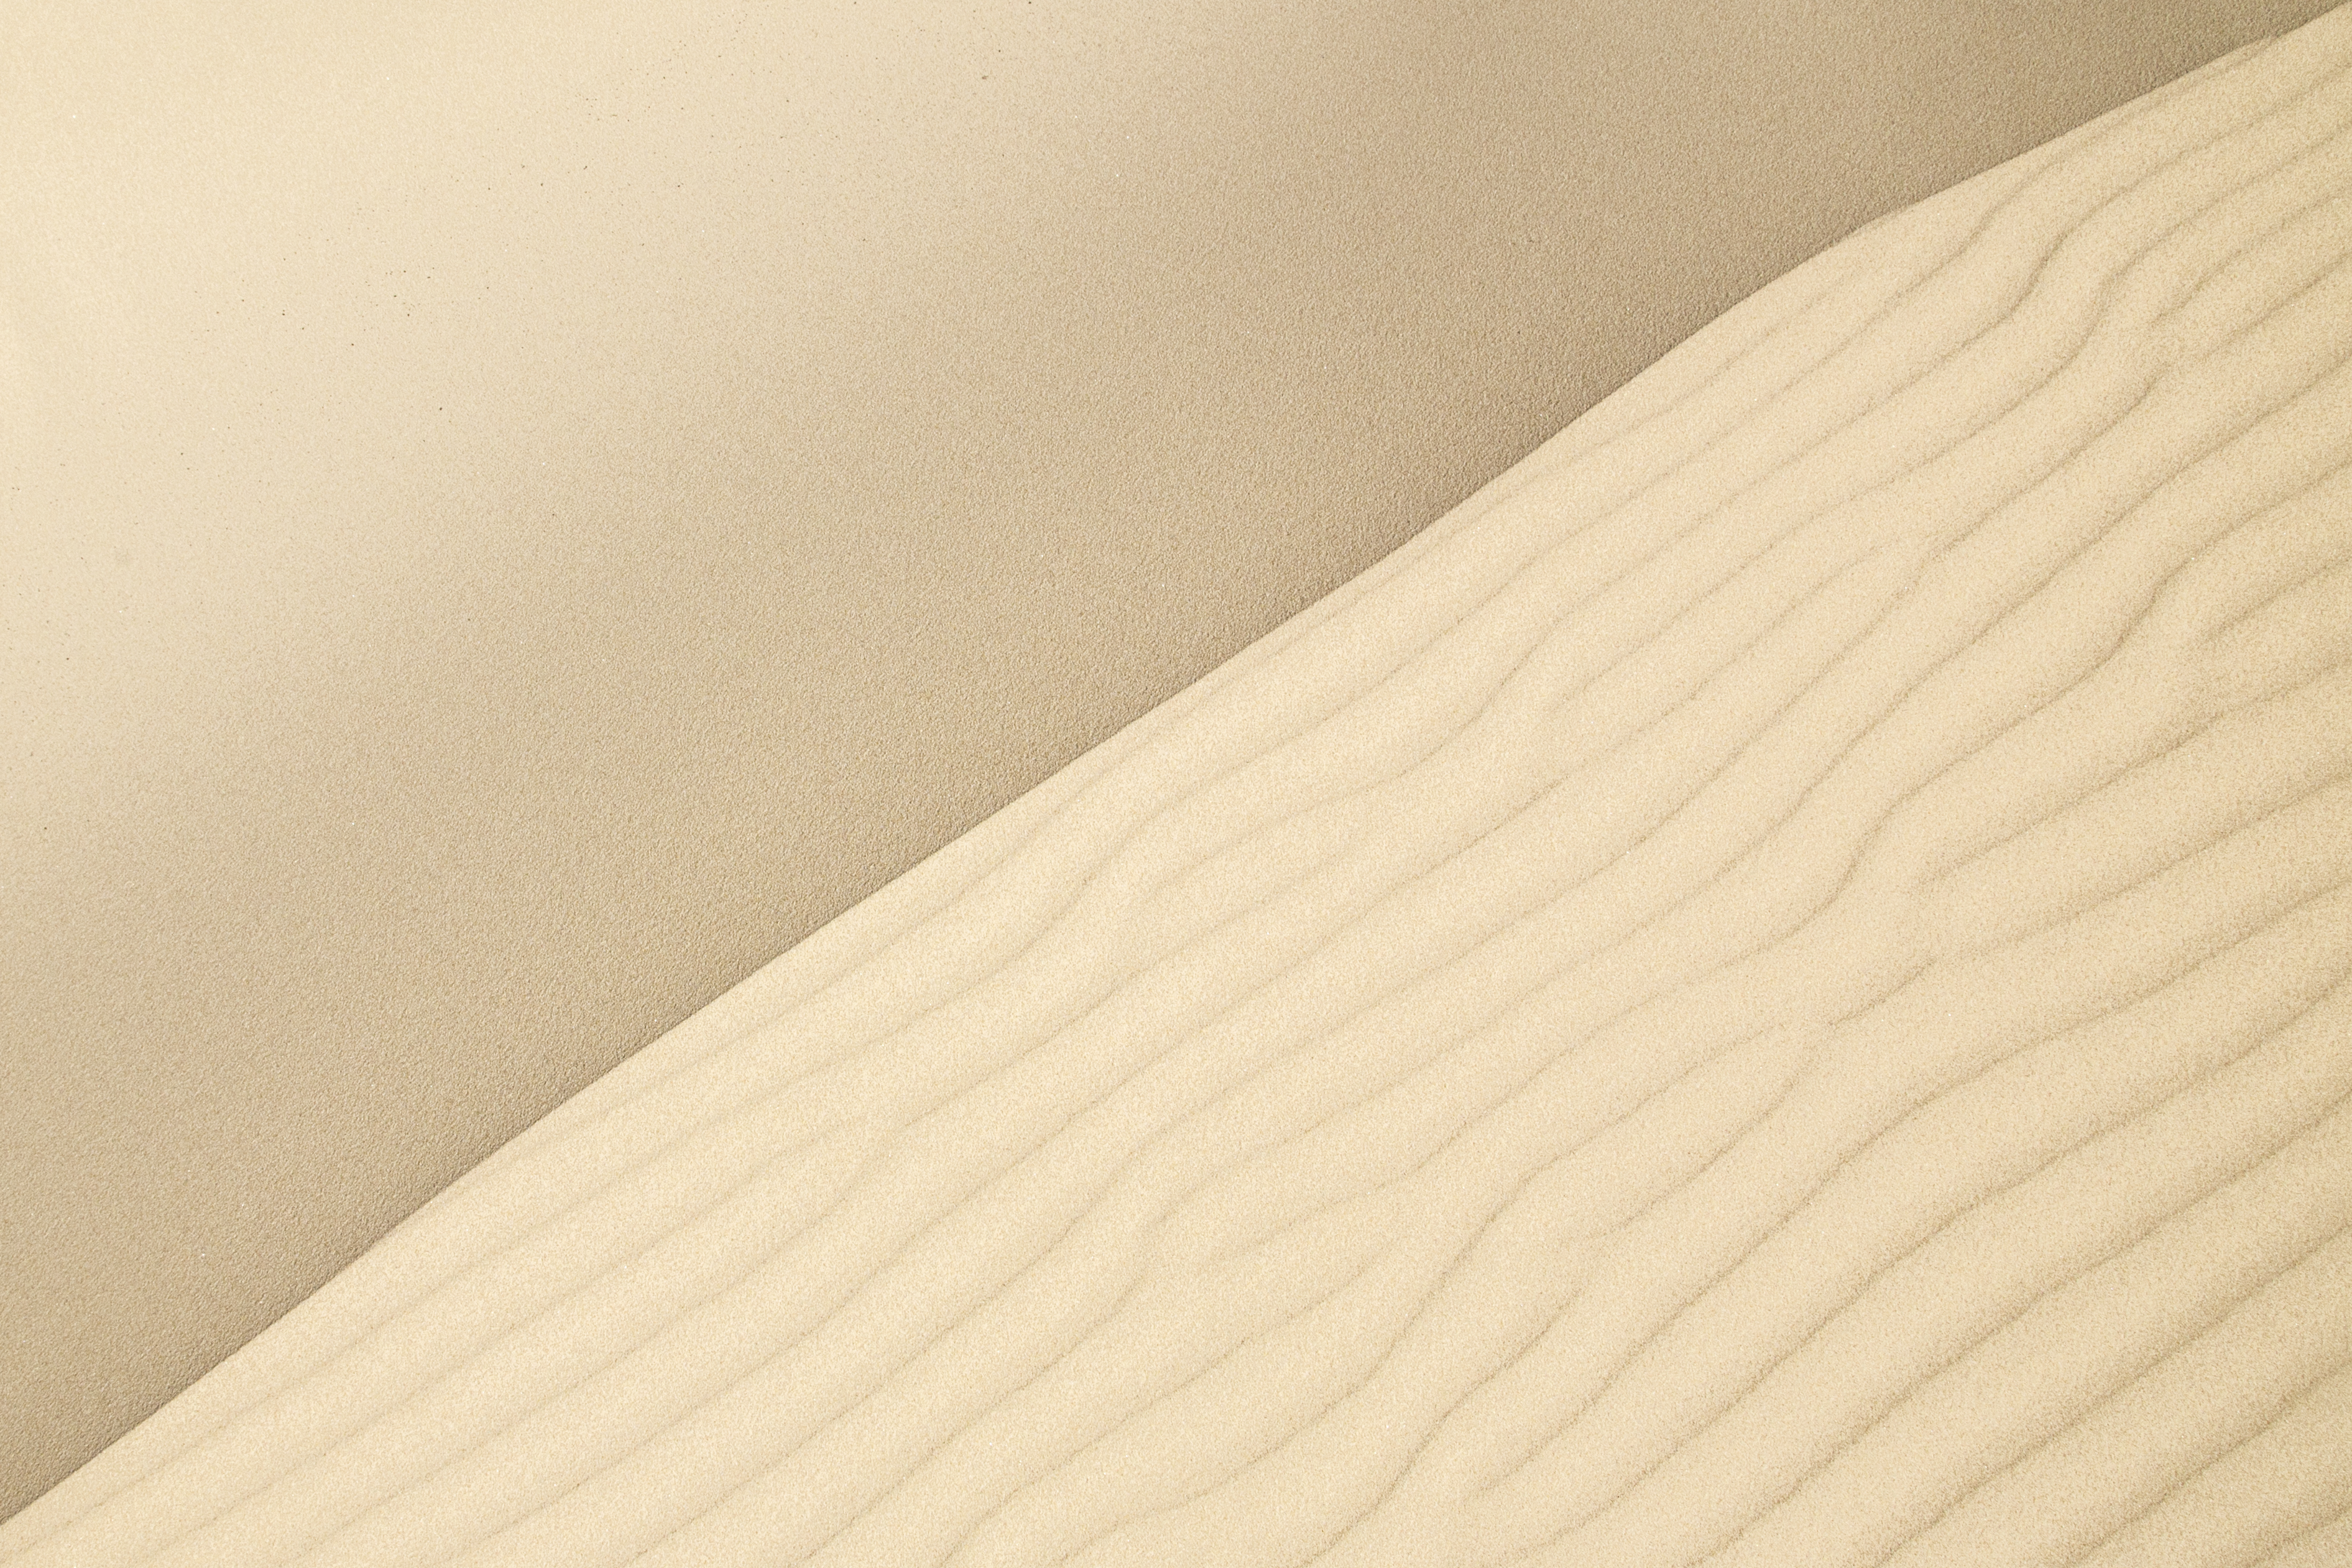
sand, wing, wood, sand dune, line, furniture, arm, mattress, close up, bed, plywood